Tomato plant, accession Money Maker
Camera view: horizontal (90 deg, fisheye); turntable rotation: 90 degrees
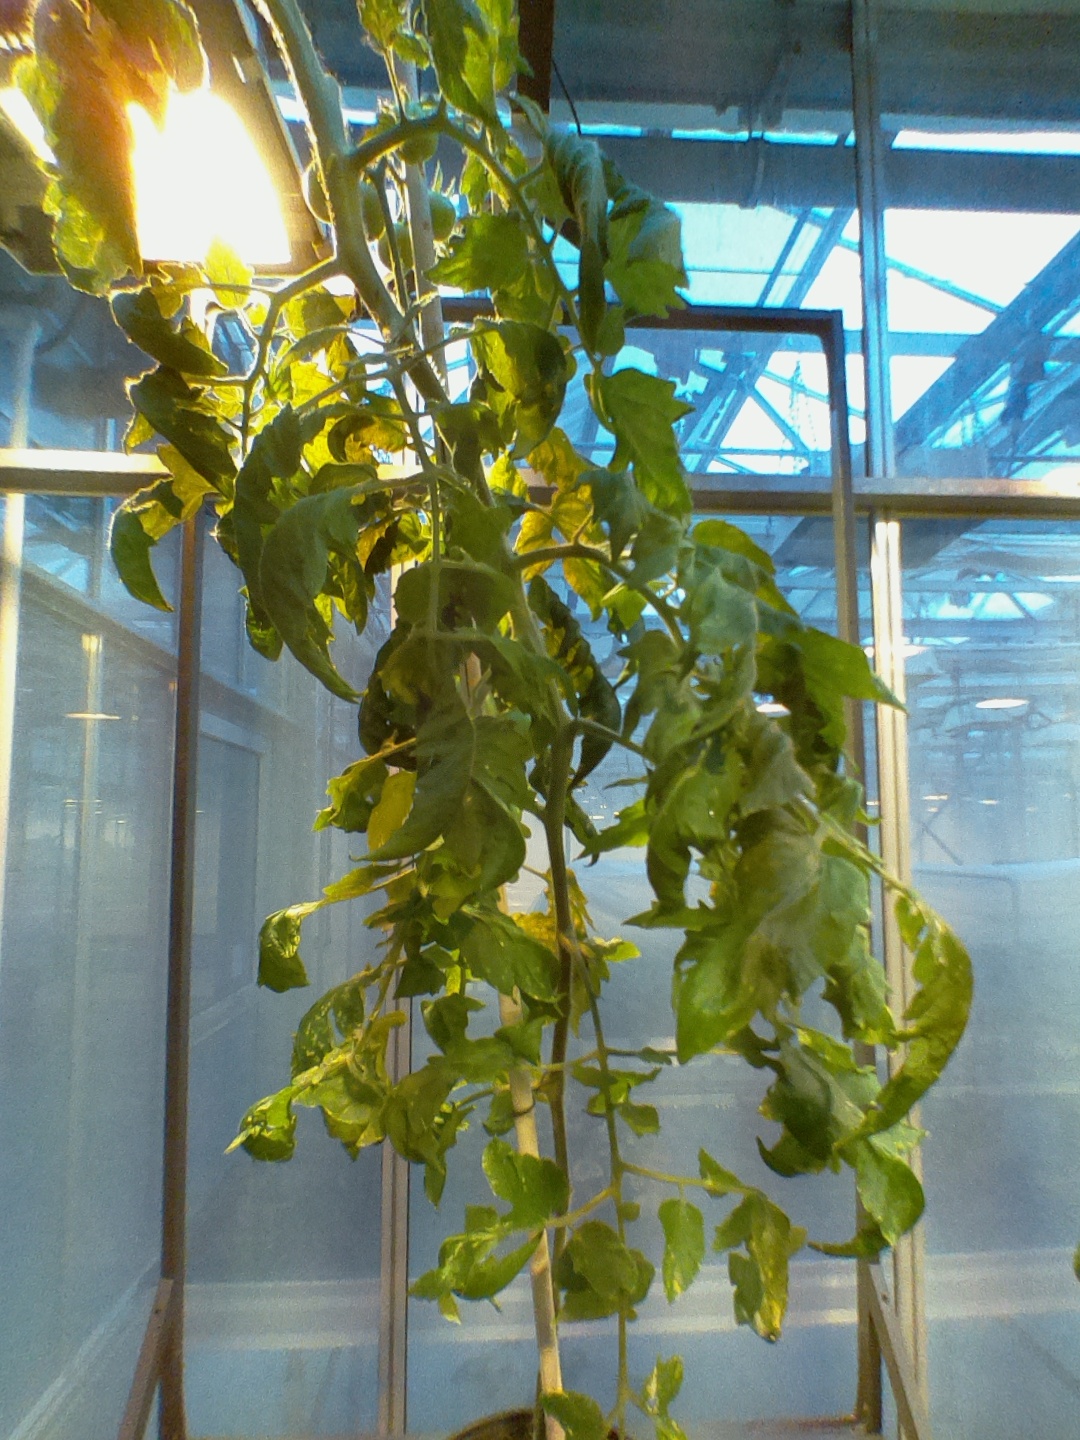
BBCH growth stage 75: 50%-60% of final fruit size